Dayton Dynamo (1988–1995)

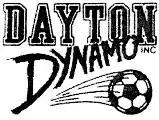

The Dayton Dynamo was a professional indoor soccer team from Dayton, Ohio. The team played in the American Indoor Soccer Association (AISA).